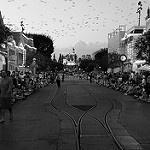
Label: B & W